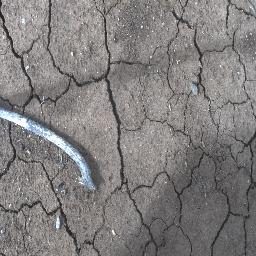
Label: negative